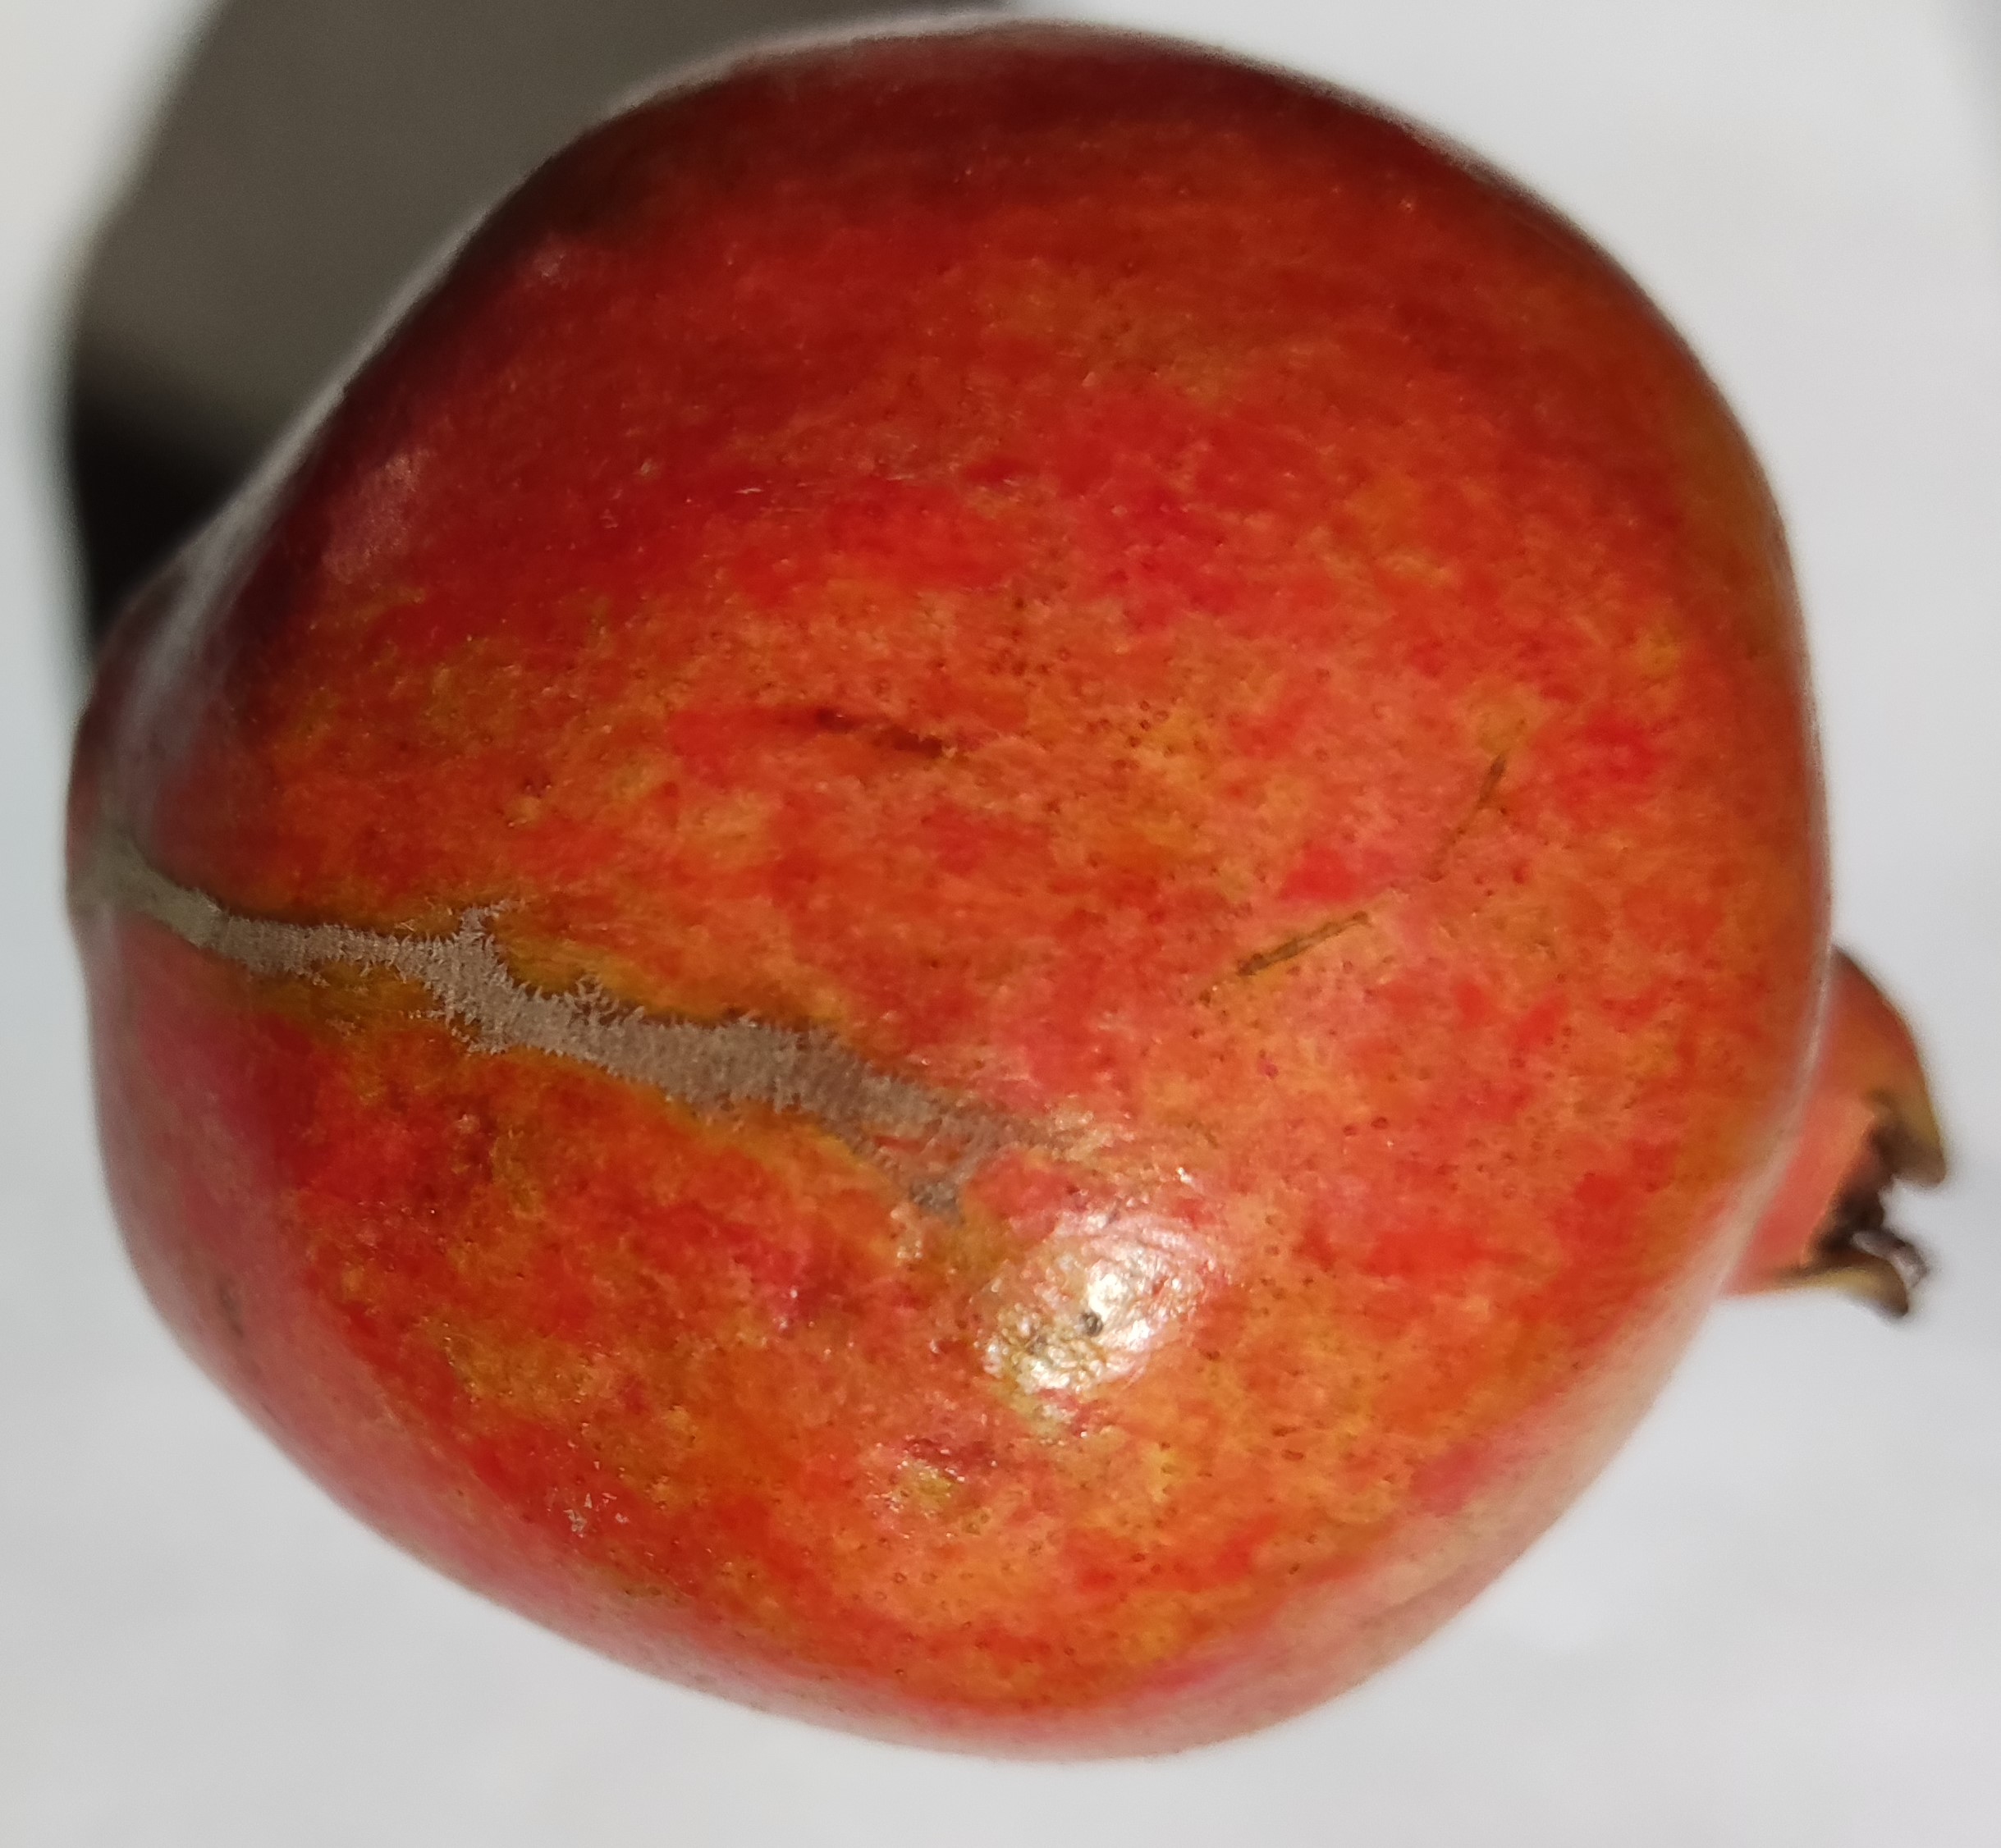
Fruit: pomegranate
Condition: fresh